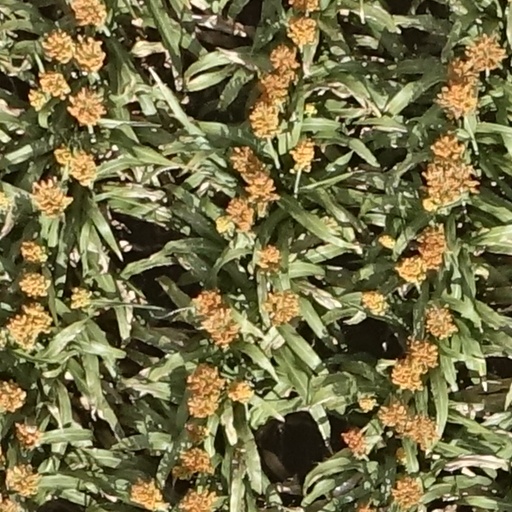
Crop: sorghum